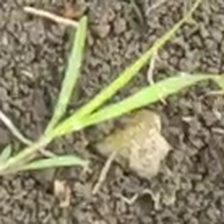
Weed species: Lavhala_(Cyperus_Rotundus)